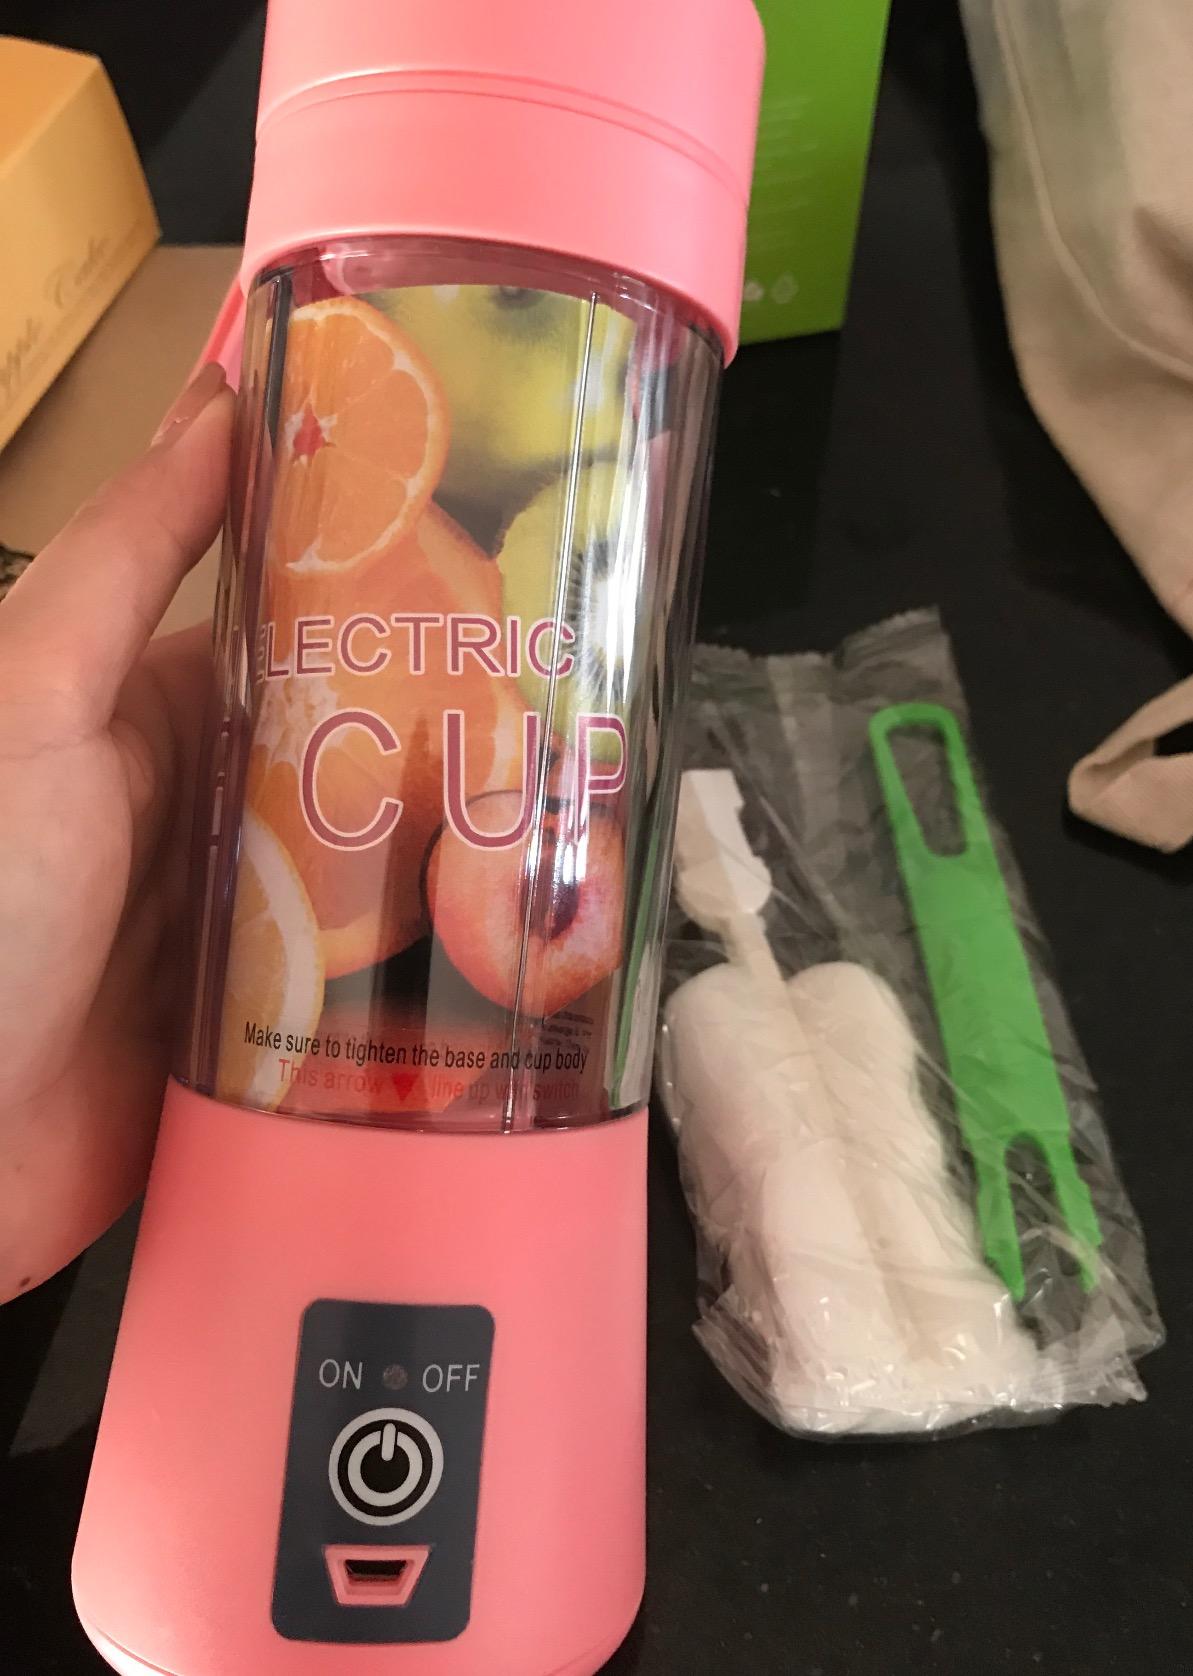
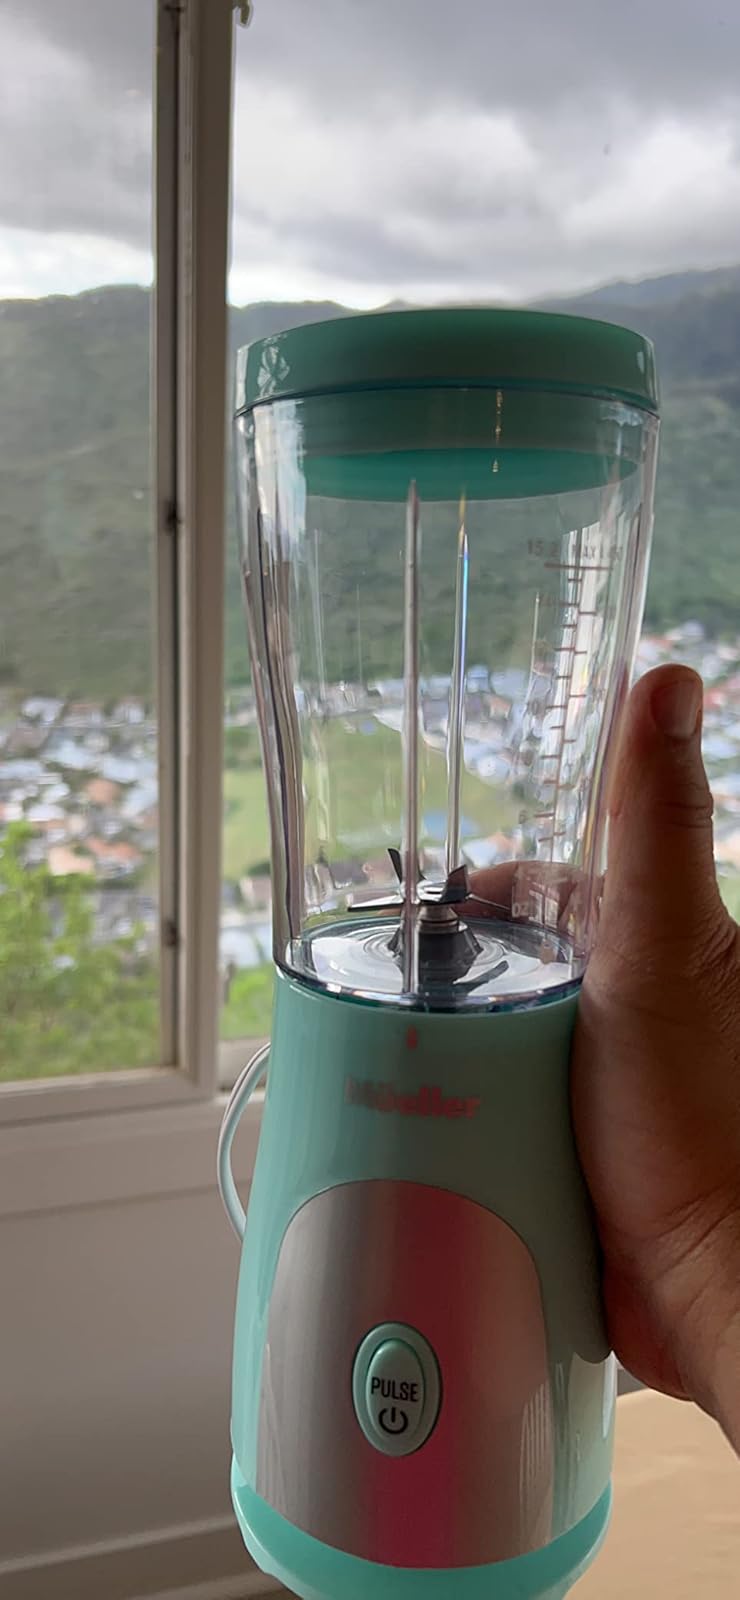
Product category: items_blender
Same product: no